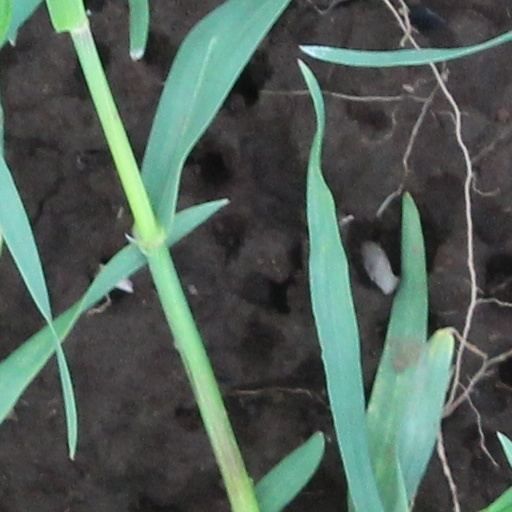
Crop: wheat